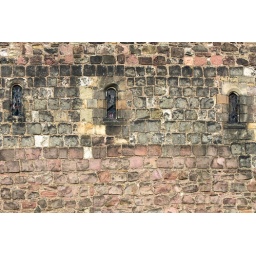
abstraction in stone and stained glass